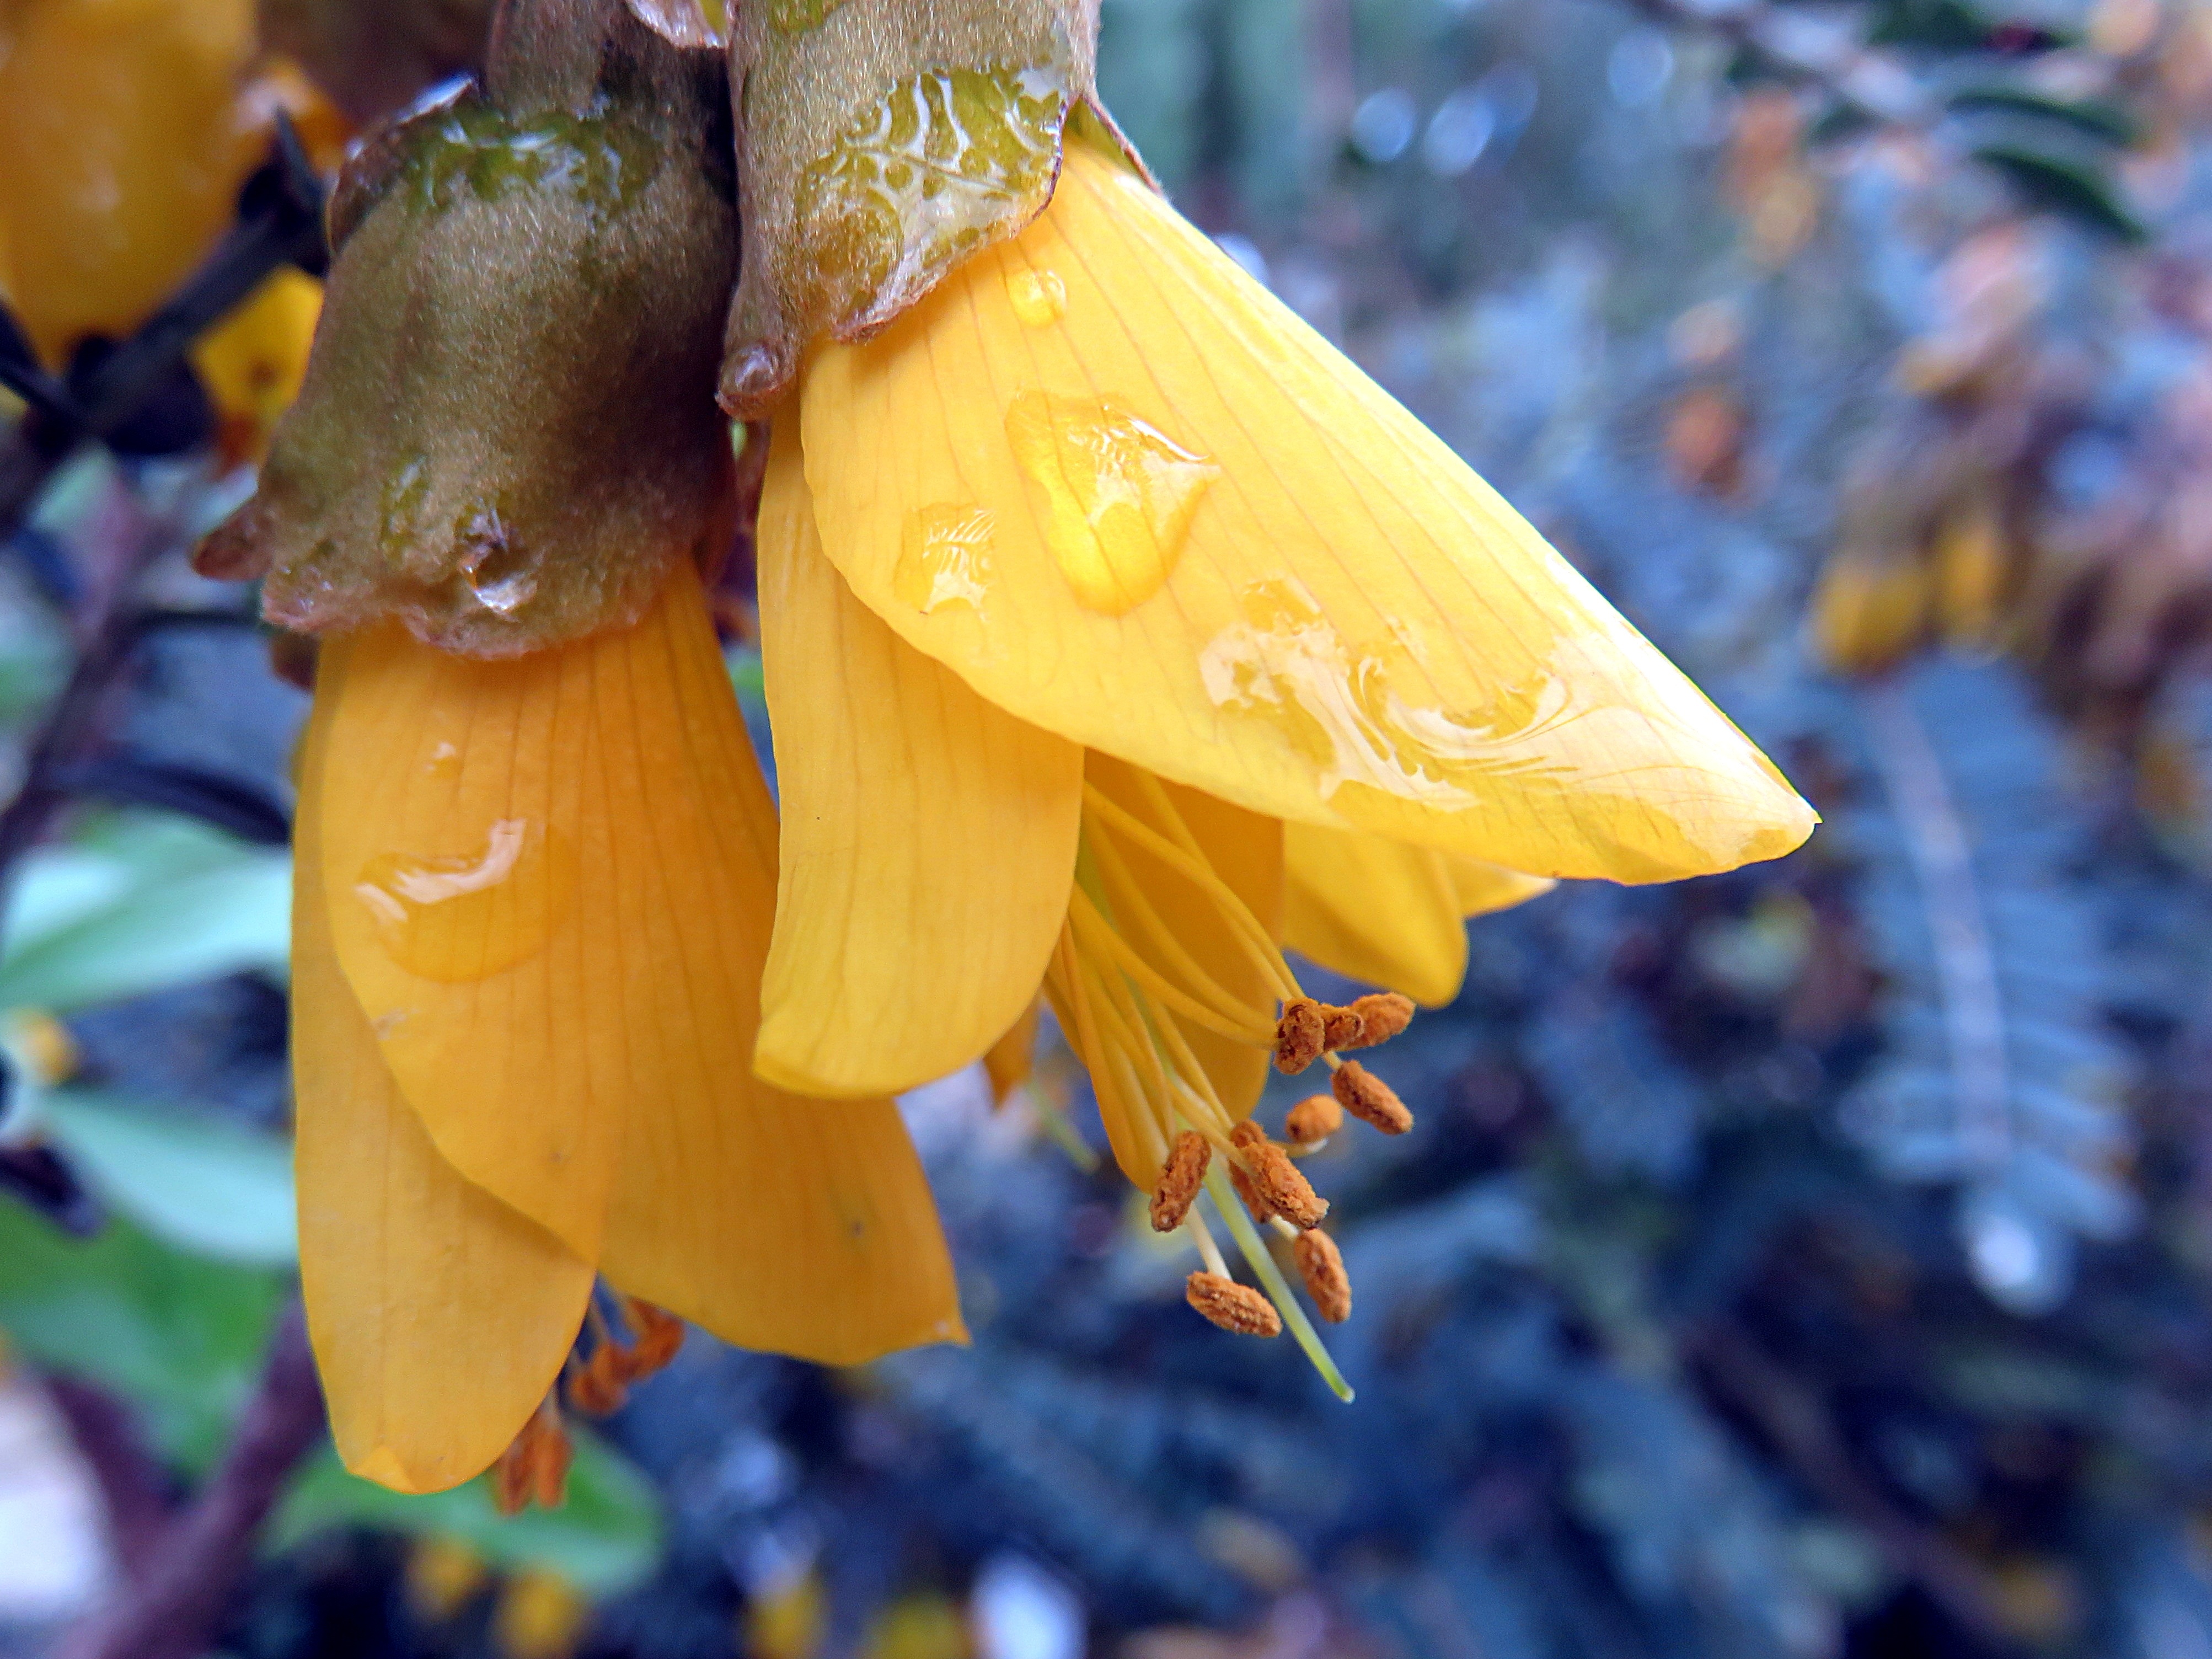
nature, blossom, plant, leaf, flower, petal, spring, produce, insect, autumn, botany, yellow, flora, season, fauna, invertebrate, wildflower, close up, sophora, macro photography, flowering plant, land plant